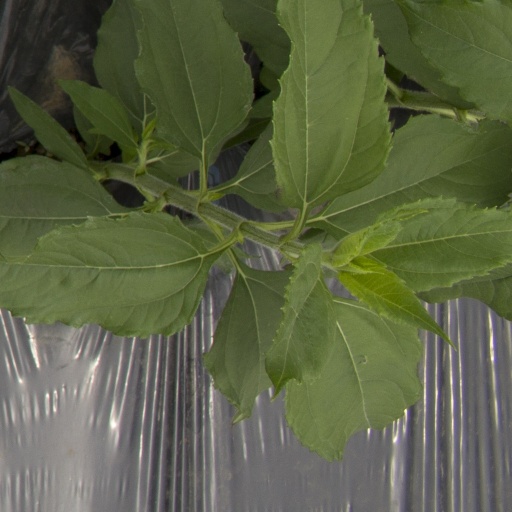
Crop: Jerusalem artichoke